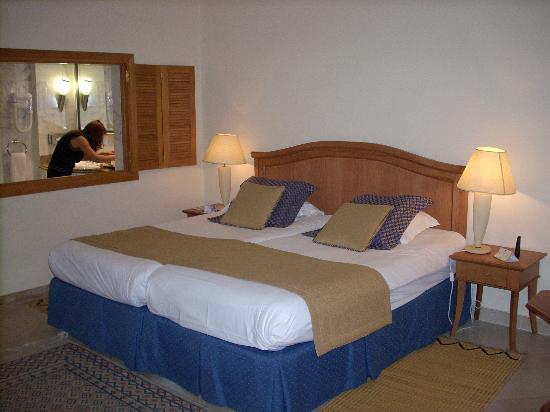
Room type: bedroom